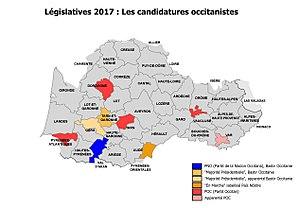
Carte des candidatures soutenues en Occitanie par un mouvement occitaniste (Bastir Occitanie, Parti de la Nation Occitane, Parti Occitan, País Nòstre) aux élections législatives de 2017